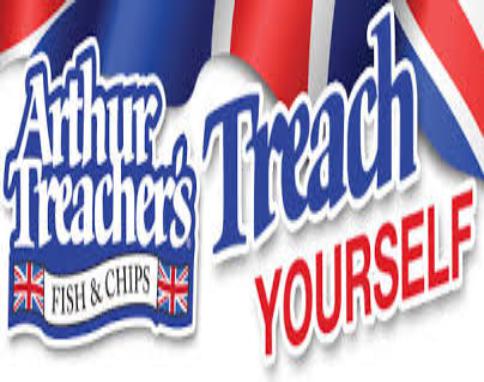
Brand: Arthur Treacher's Fish & Chips
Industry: Food